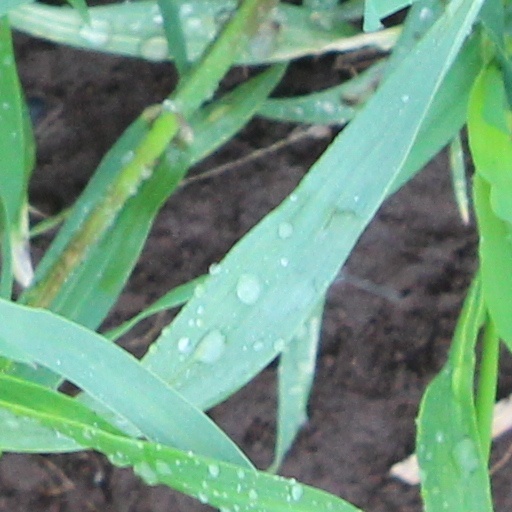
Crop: wheat